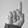
ASL letter: D